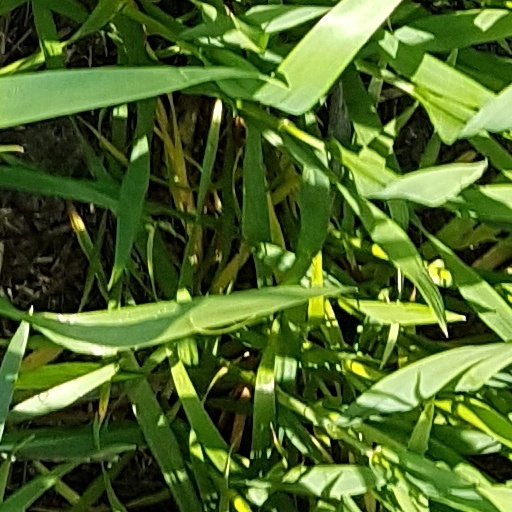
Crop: wheat